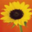
Label: sunflower